Riotinto mining strike of 1920

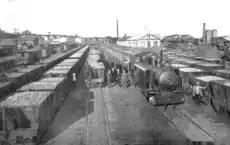
Miners' trains at during the strike.

The Riotinto mining strike of 1920 was a general strike that took place in the Riotinto-Nerva mining basin (Huelva) during 1920. The conflict went through several phases of varying intensity and lasted nine months, during which about 11,000 workers took part in the strike movement. The strike, which was extraordinarily tough and had an important media echo in the rest of the country, ultimately failed in its objectives.